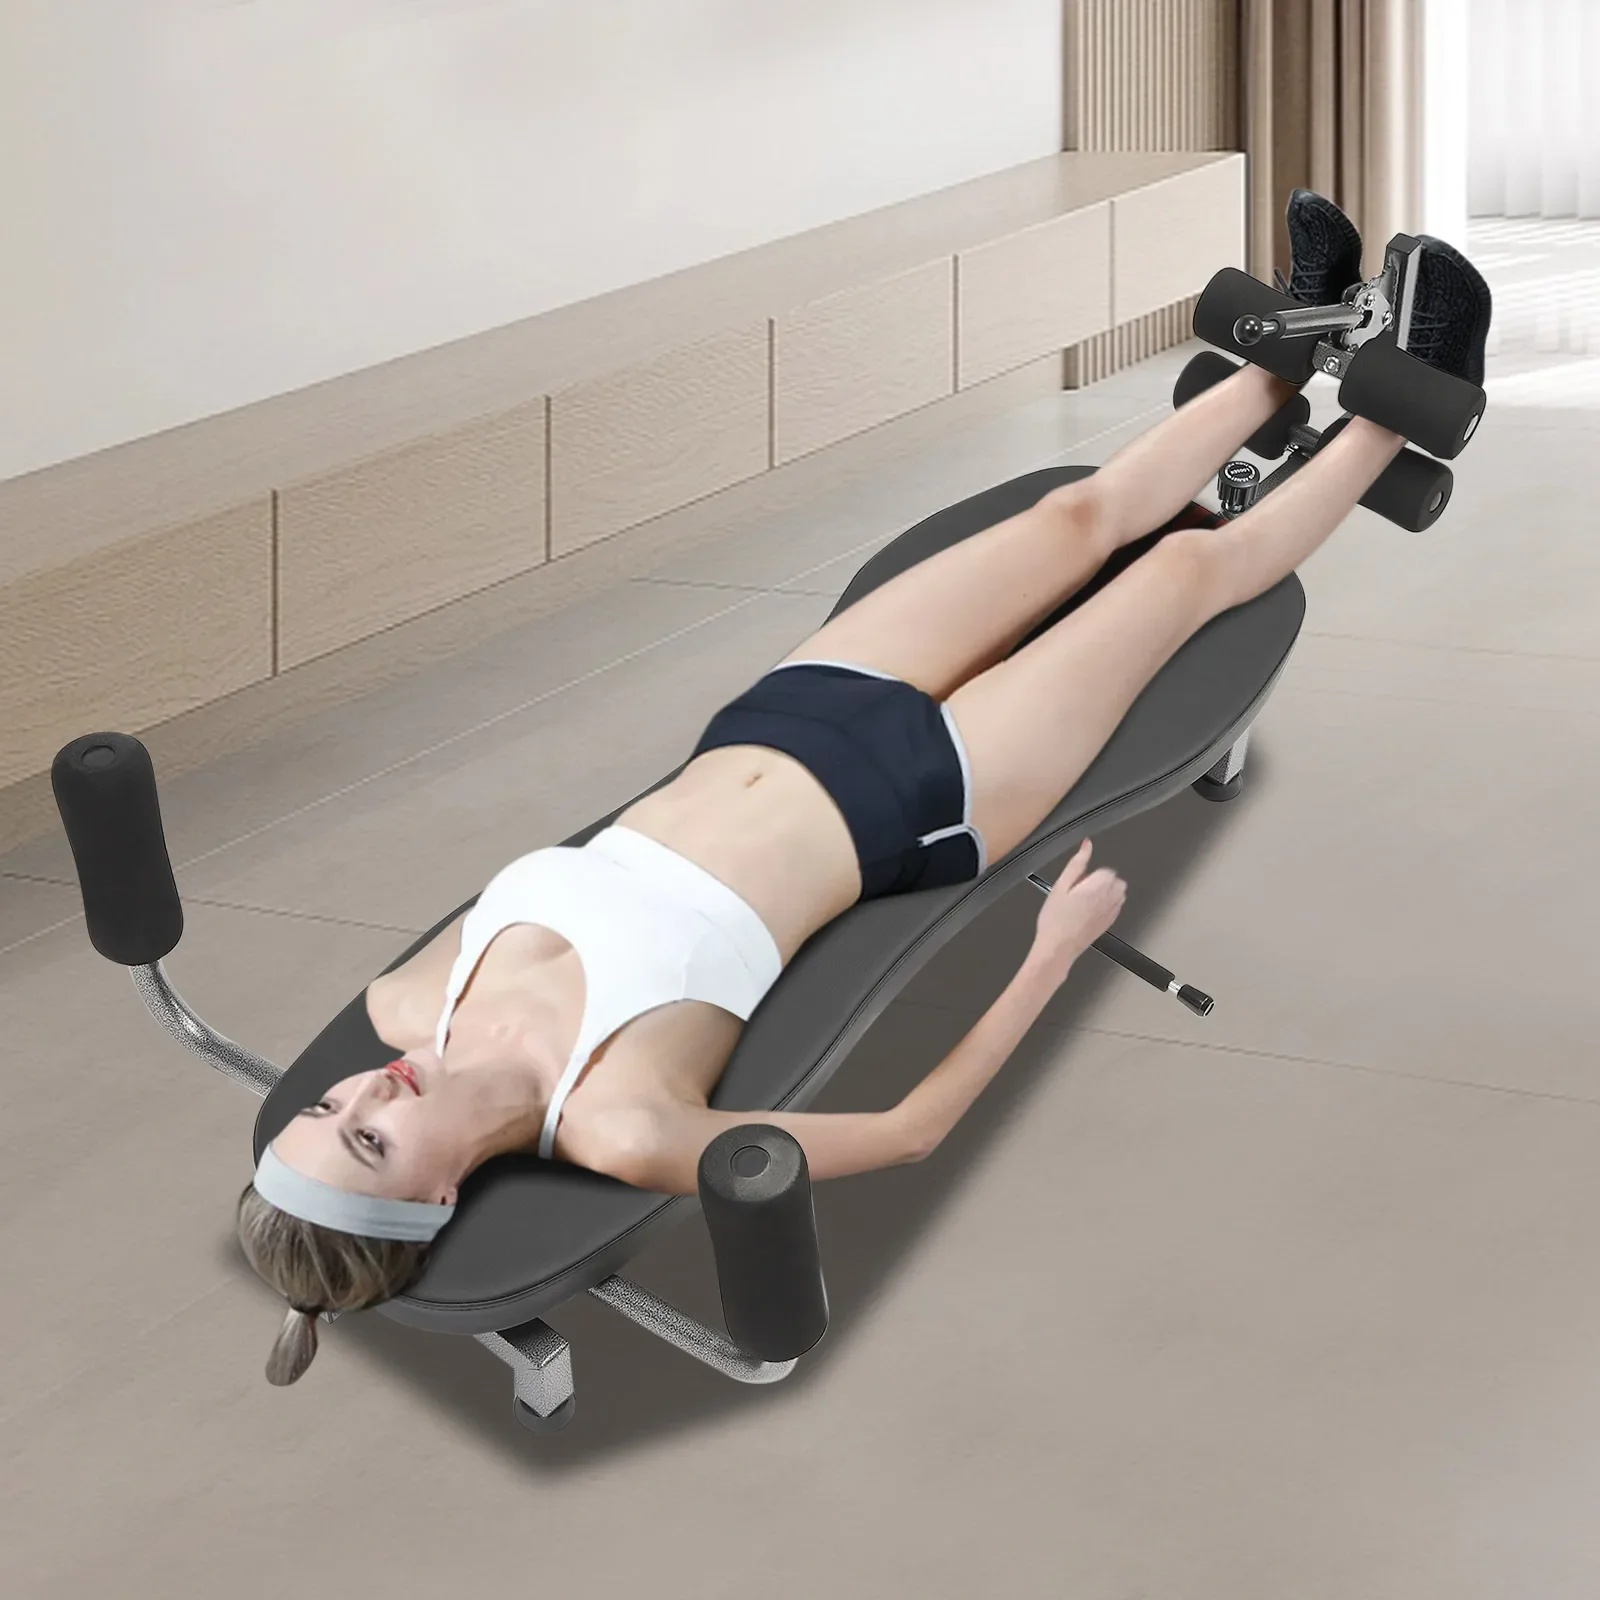
Back Stretch Decompression Bench for Home Workout
Unlock your potential for a healthier back with the Back Stretch Decompression Bench Inversion Table from Gracie's Mall, designed for effective home workouts! Convenient Adjustment: Easily set the bench to your preferred angle for maximum comfort and support. Heavy-Duty Capacity: With a robust weight capacity of up to 330lbs, this bench accommodates a variety of users. Space-Saving Design: Its compact form allows you to maximize your living space while enjoying a full workout. Multi-Functional Use: Perfect for muscle relaxation and targeted stretching, ensuring an all-around fitness experience. Elevate your home workout routine and say goodbye to back pain with this essential equipment!
Brand: Gracie's Mall
Category: Sporting Goods > Fitness & General Exercise Equipment > Inversion Tables & Systems